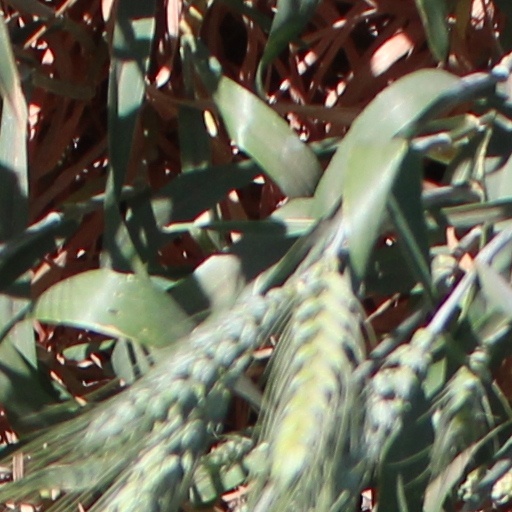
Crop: wheat